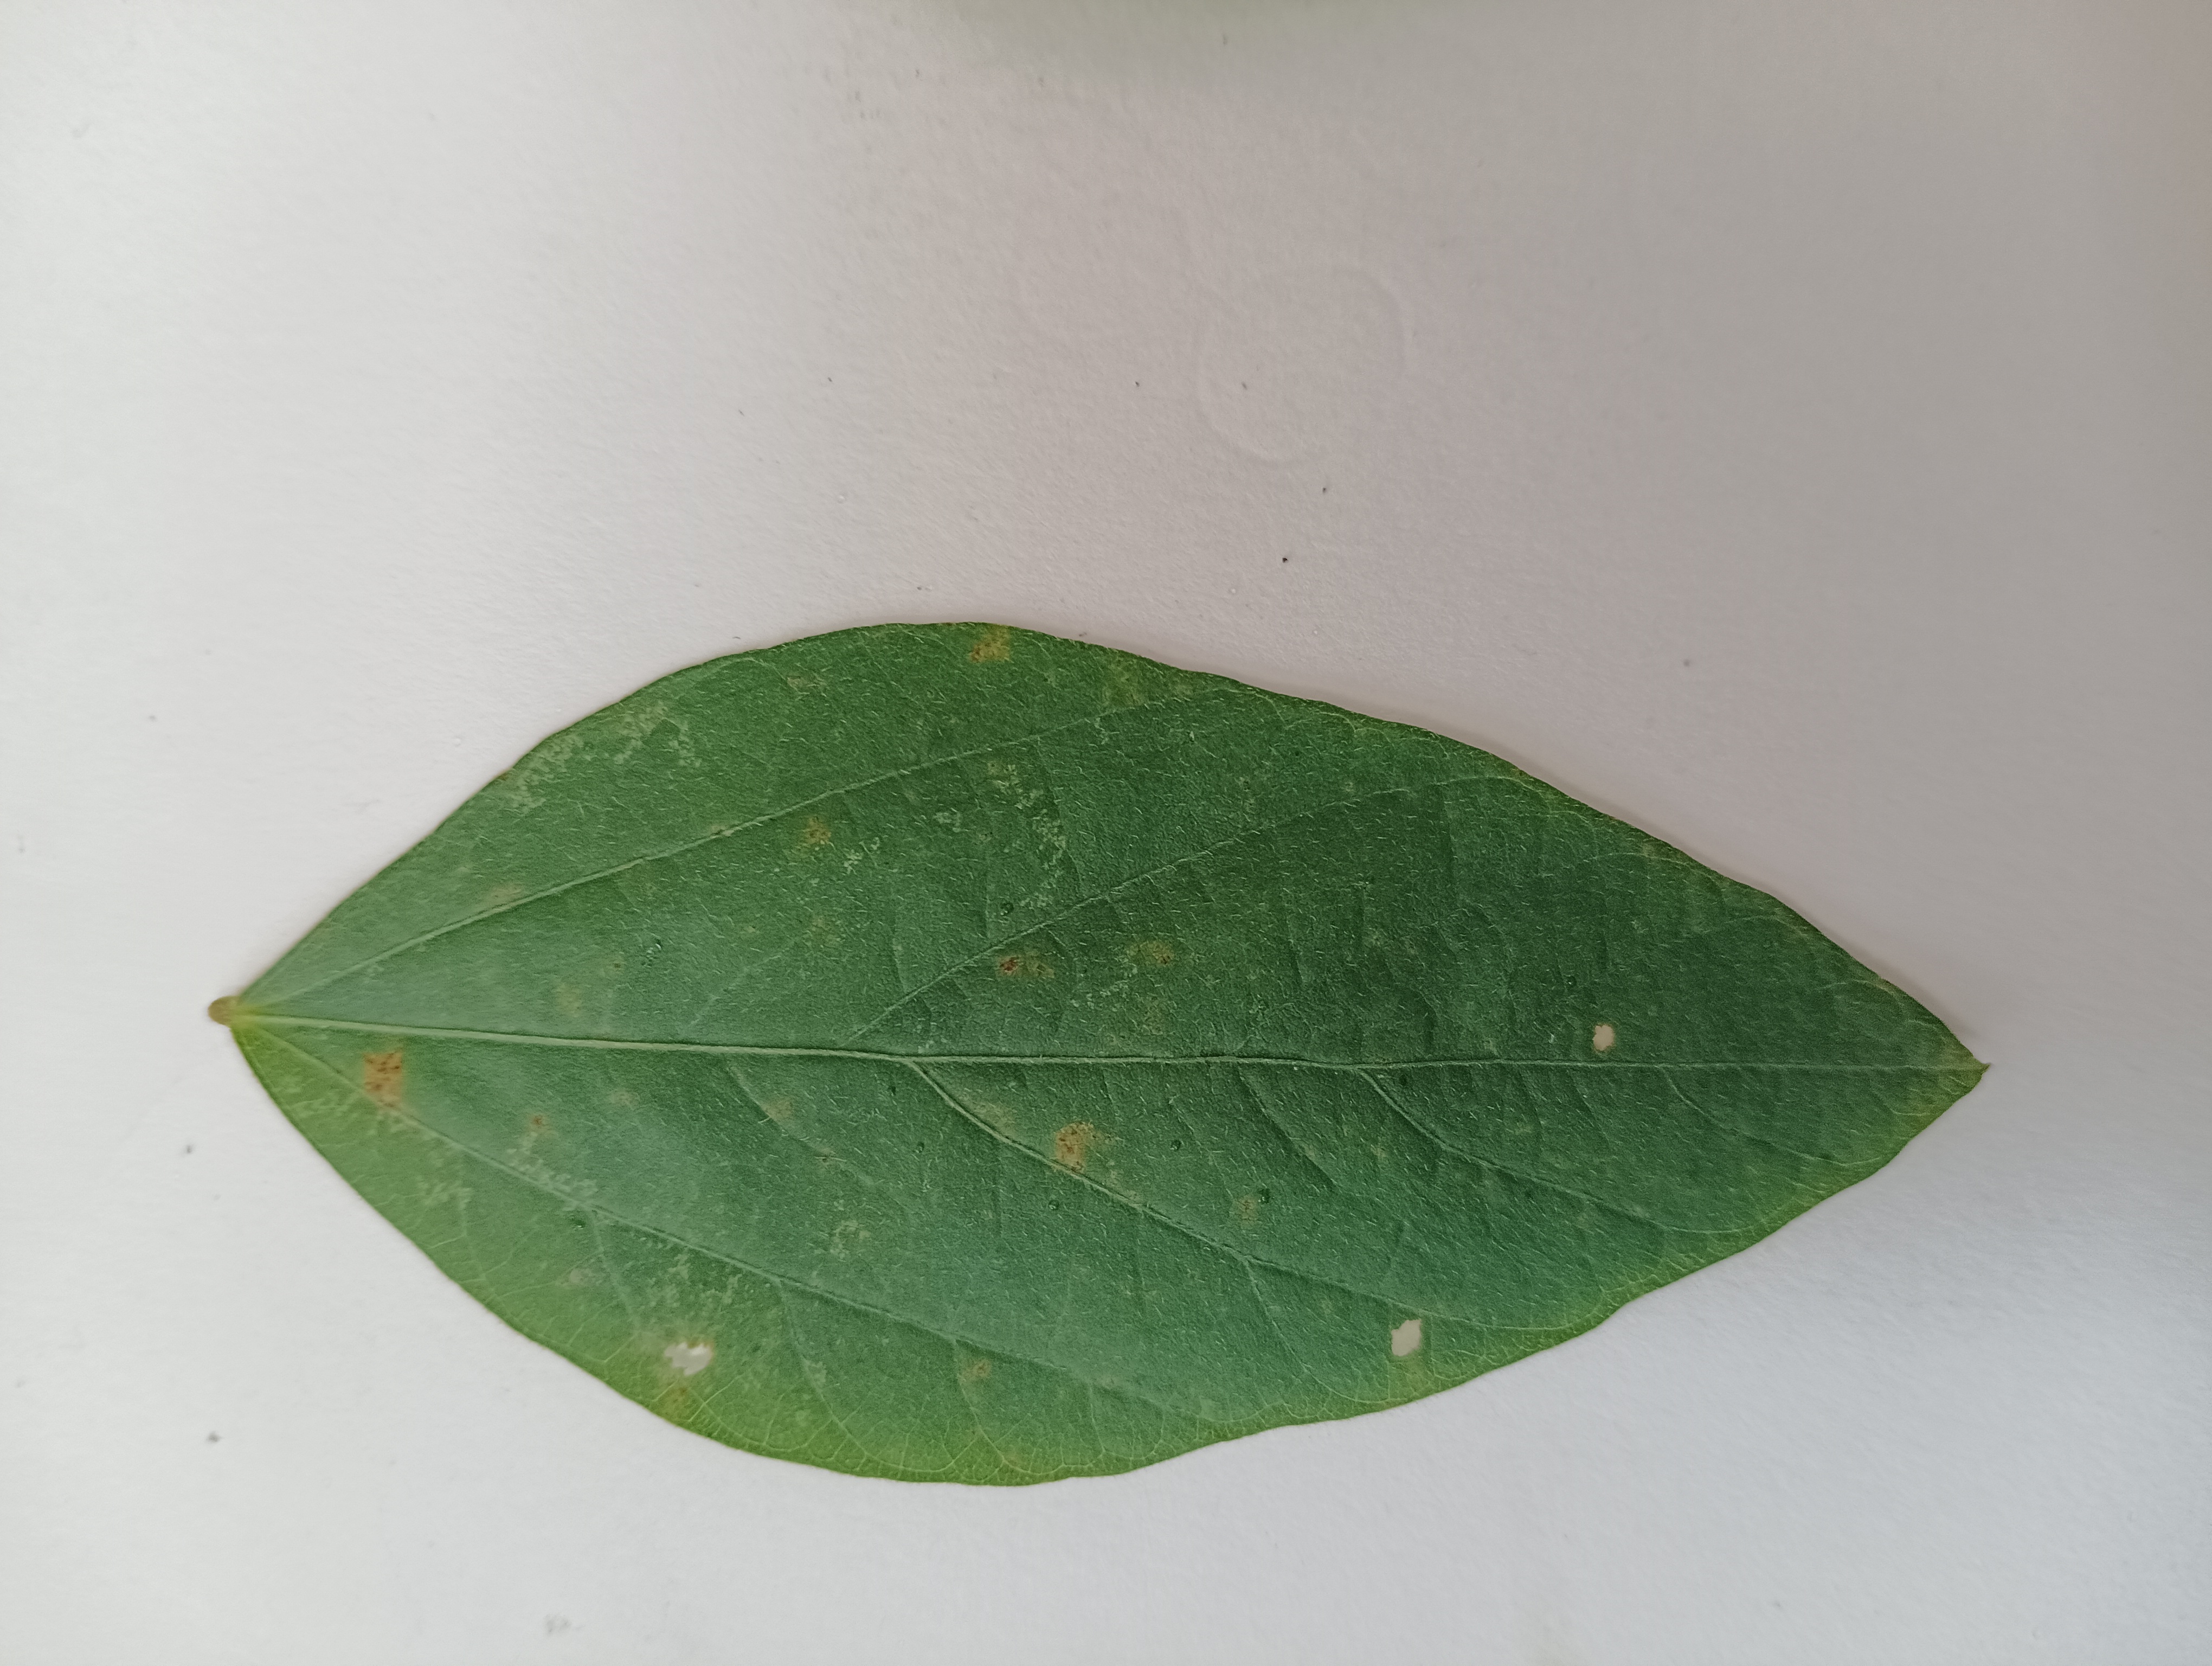
Label: Healthy